Irène Tharin

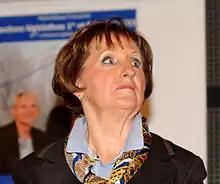
Tharin in 2015.

Irène Tharin (18 July 1938 – 7 August 2016) was a French politician who served as Member of Parliament for Doubs's 4th constituency from 2002 to 2007.